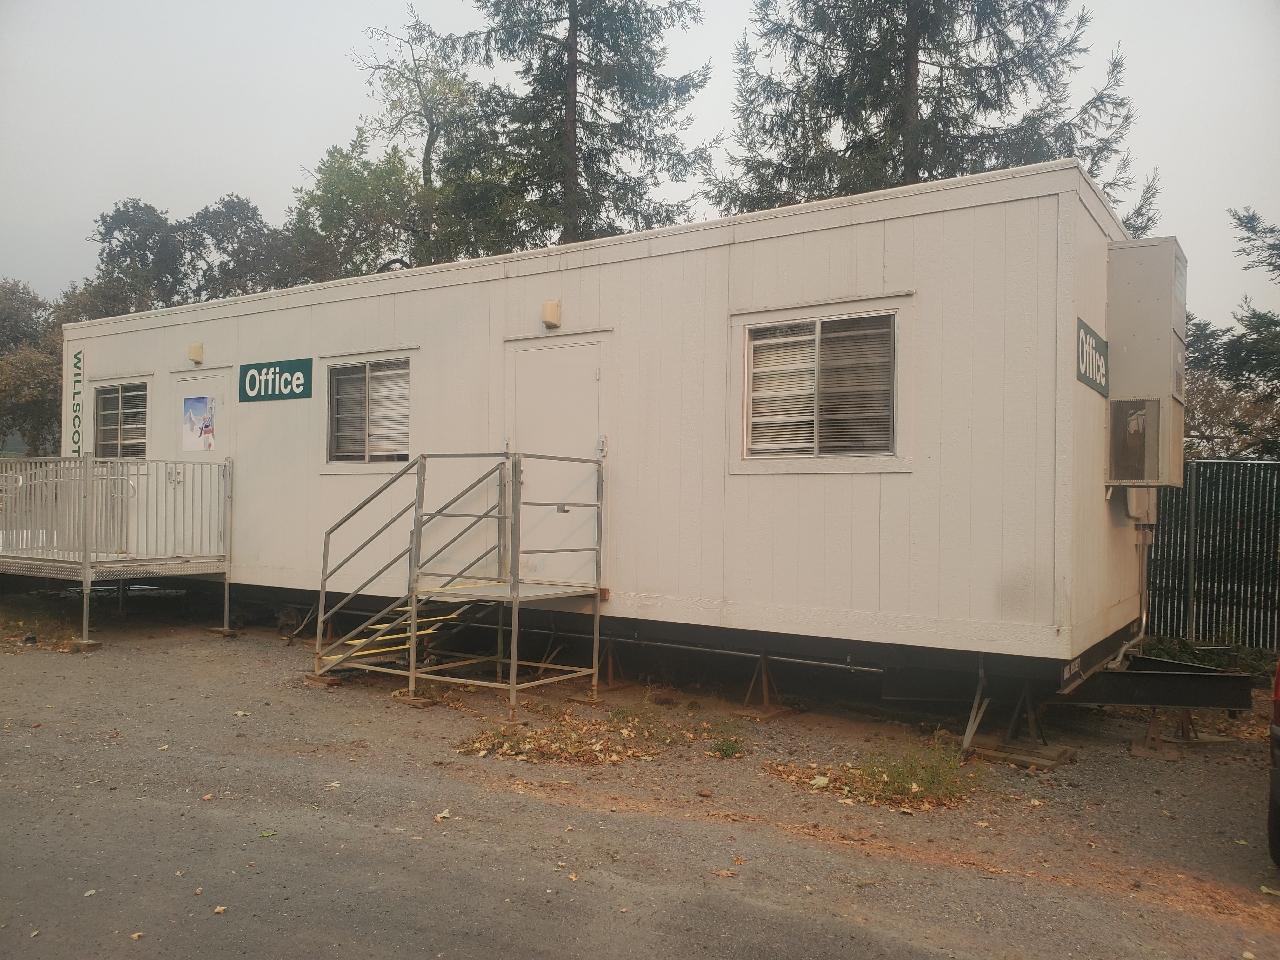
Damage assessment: no_damage